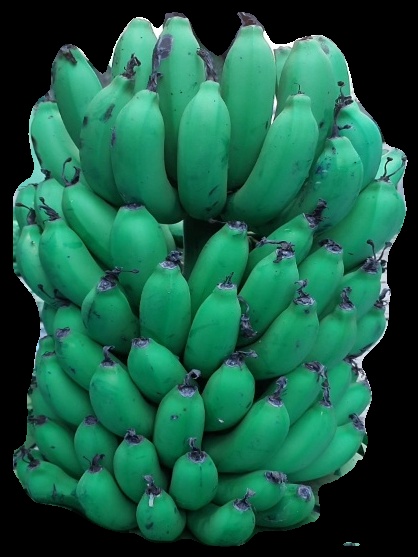
Variety: pachbale
Grade: grade2